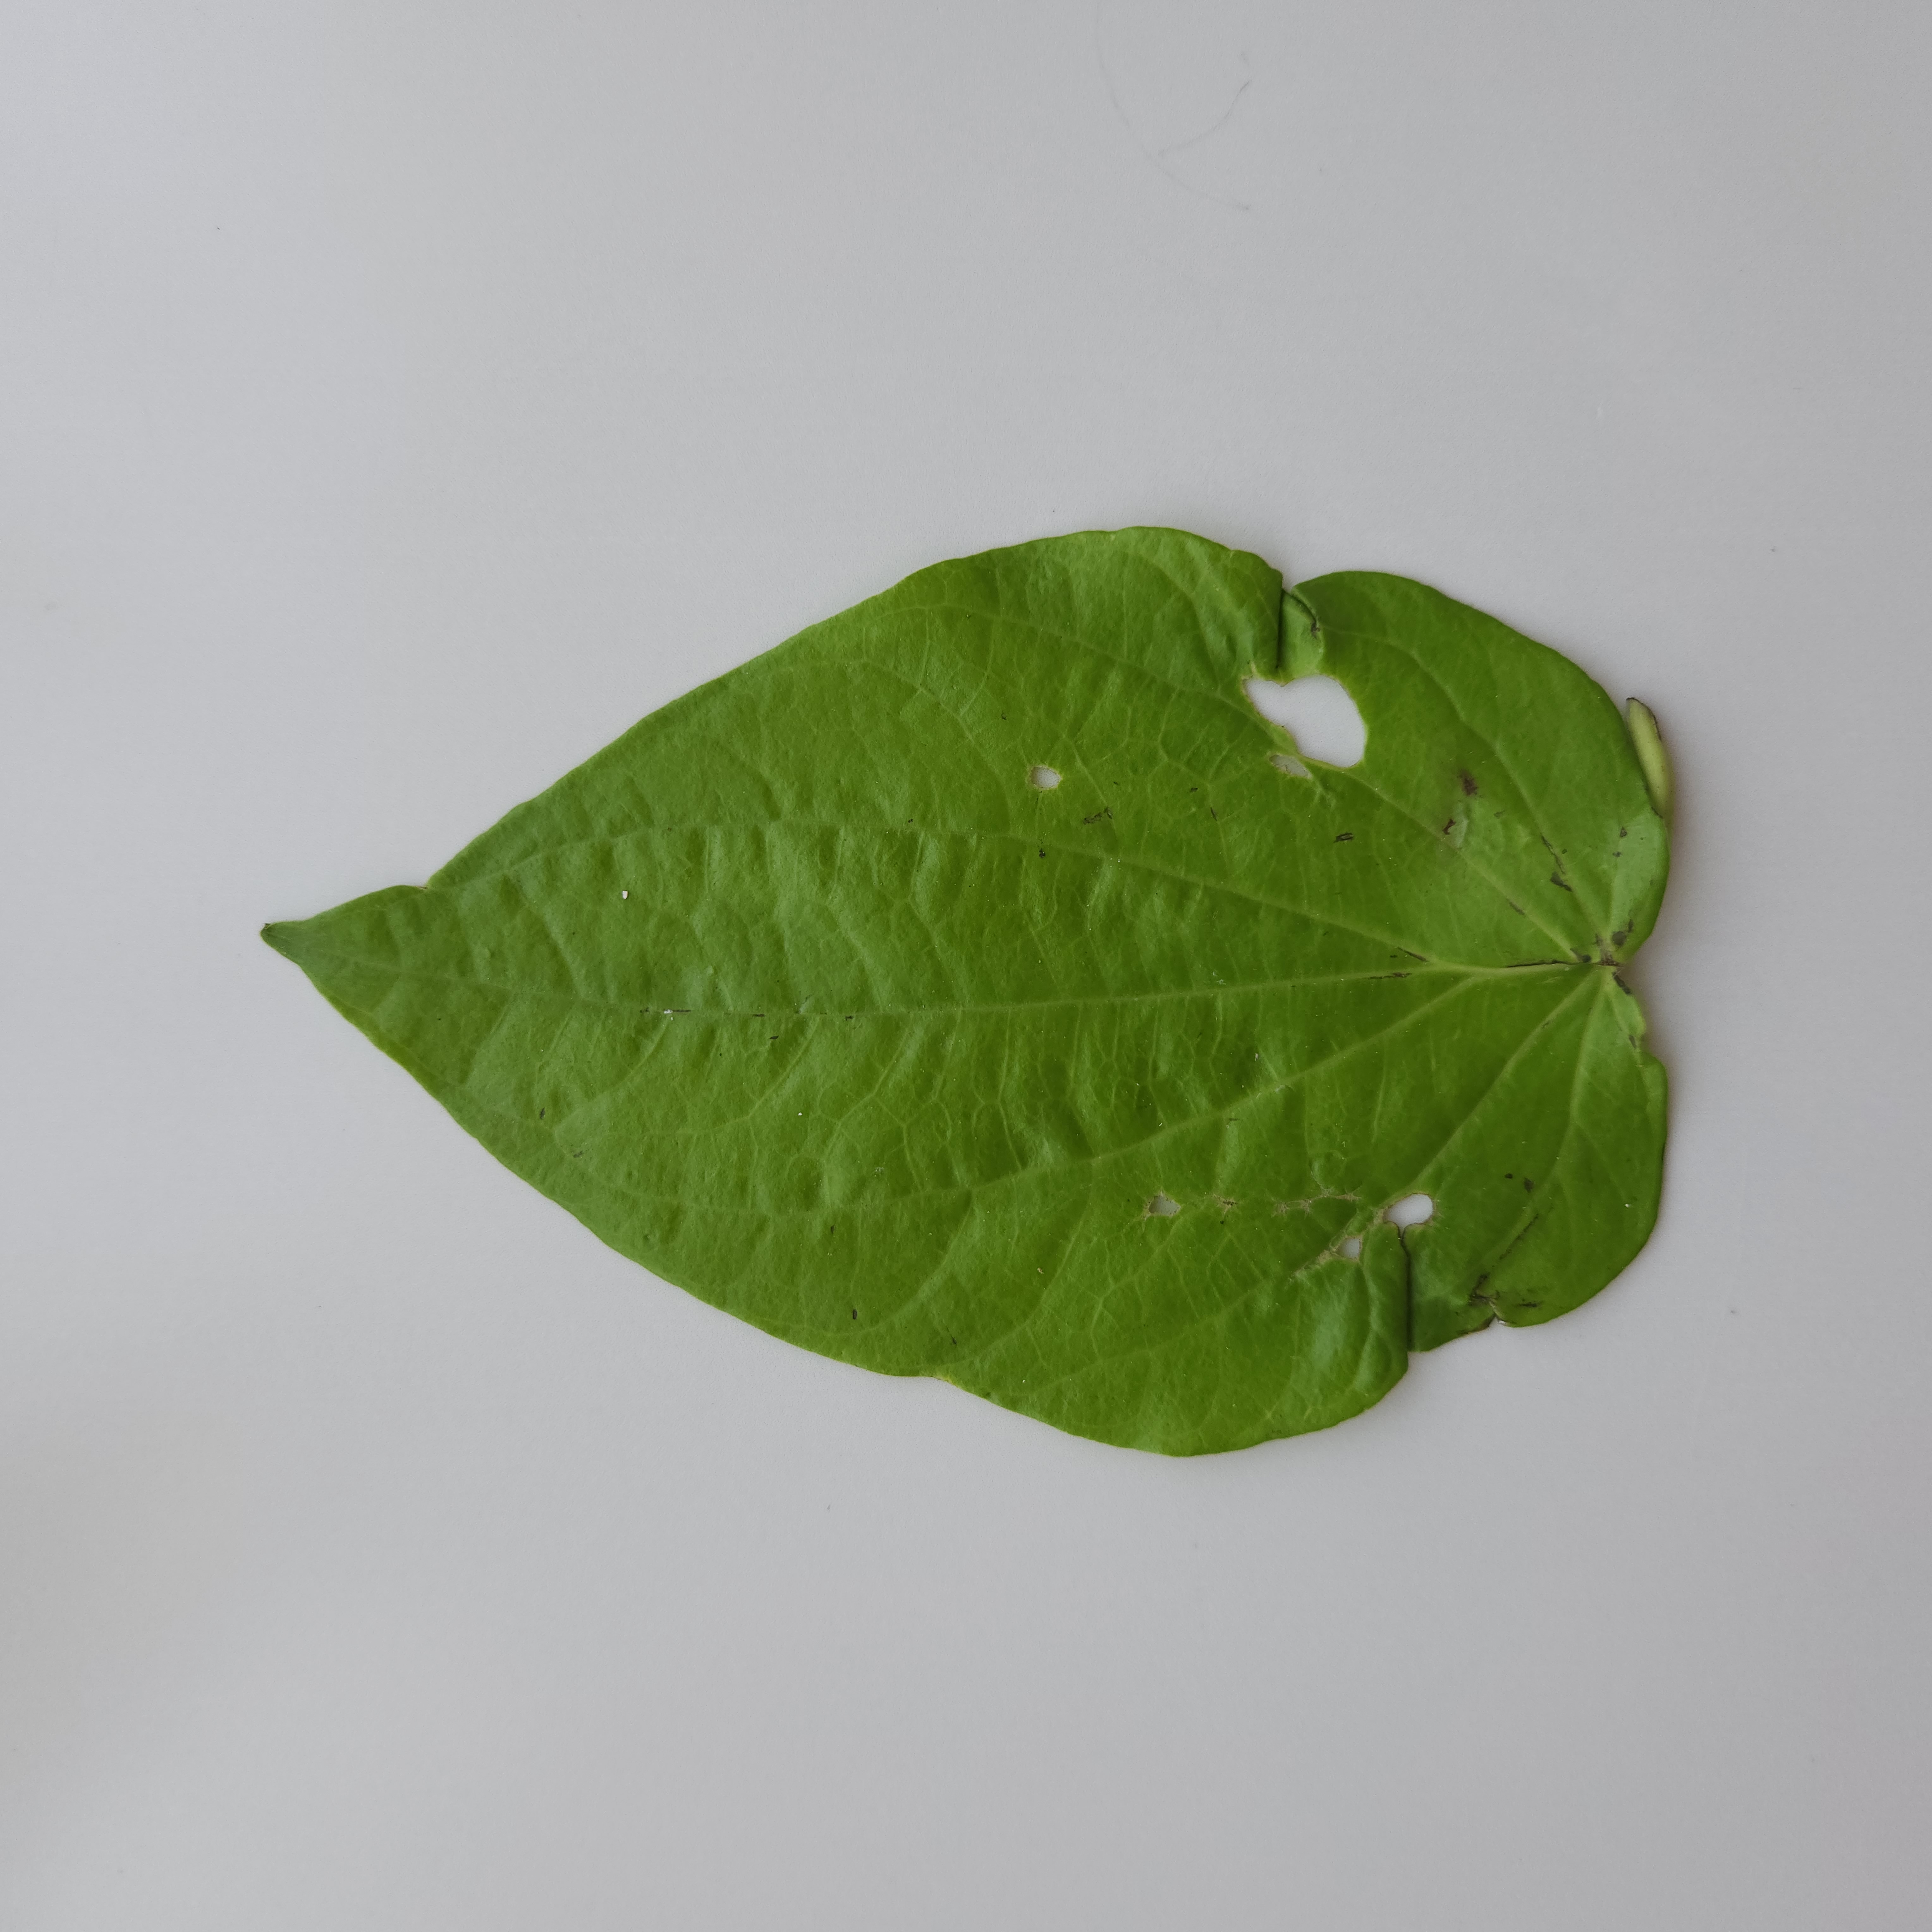
Label: Diseased